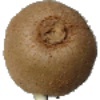
Label: kiwi